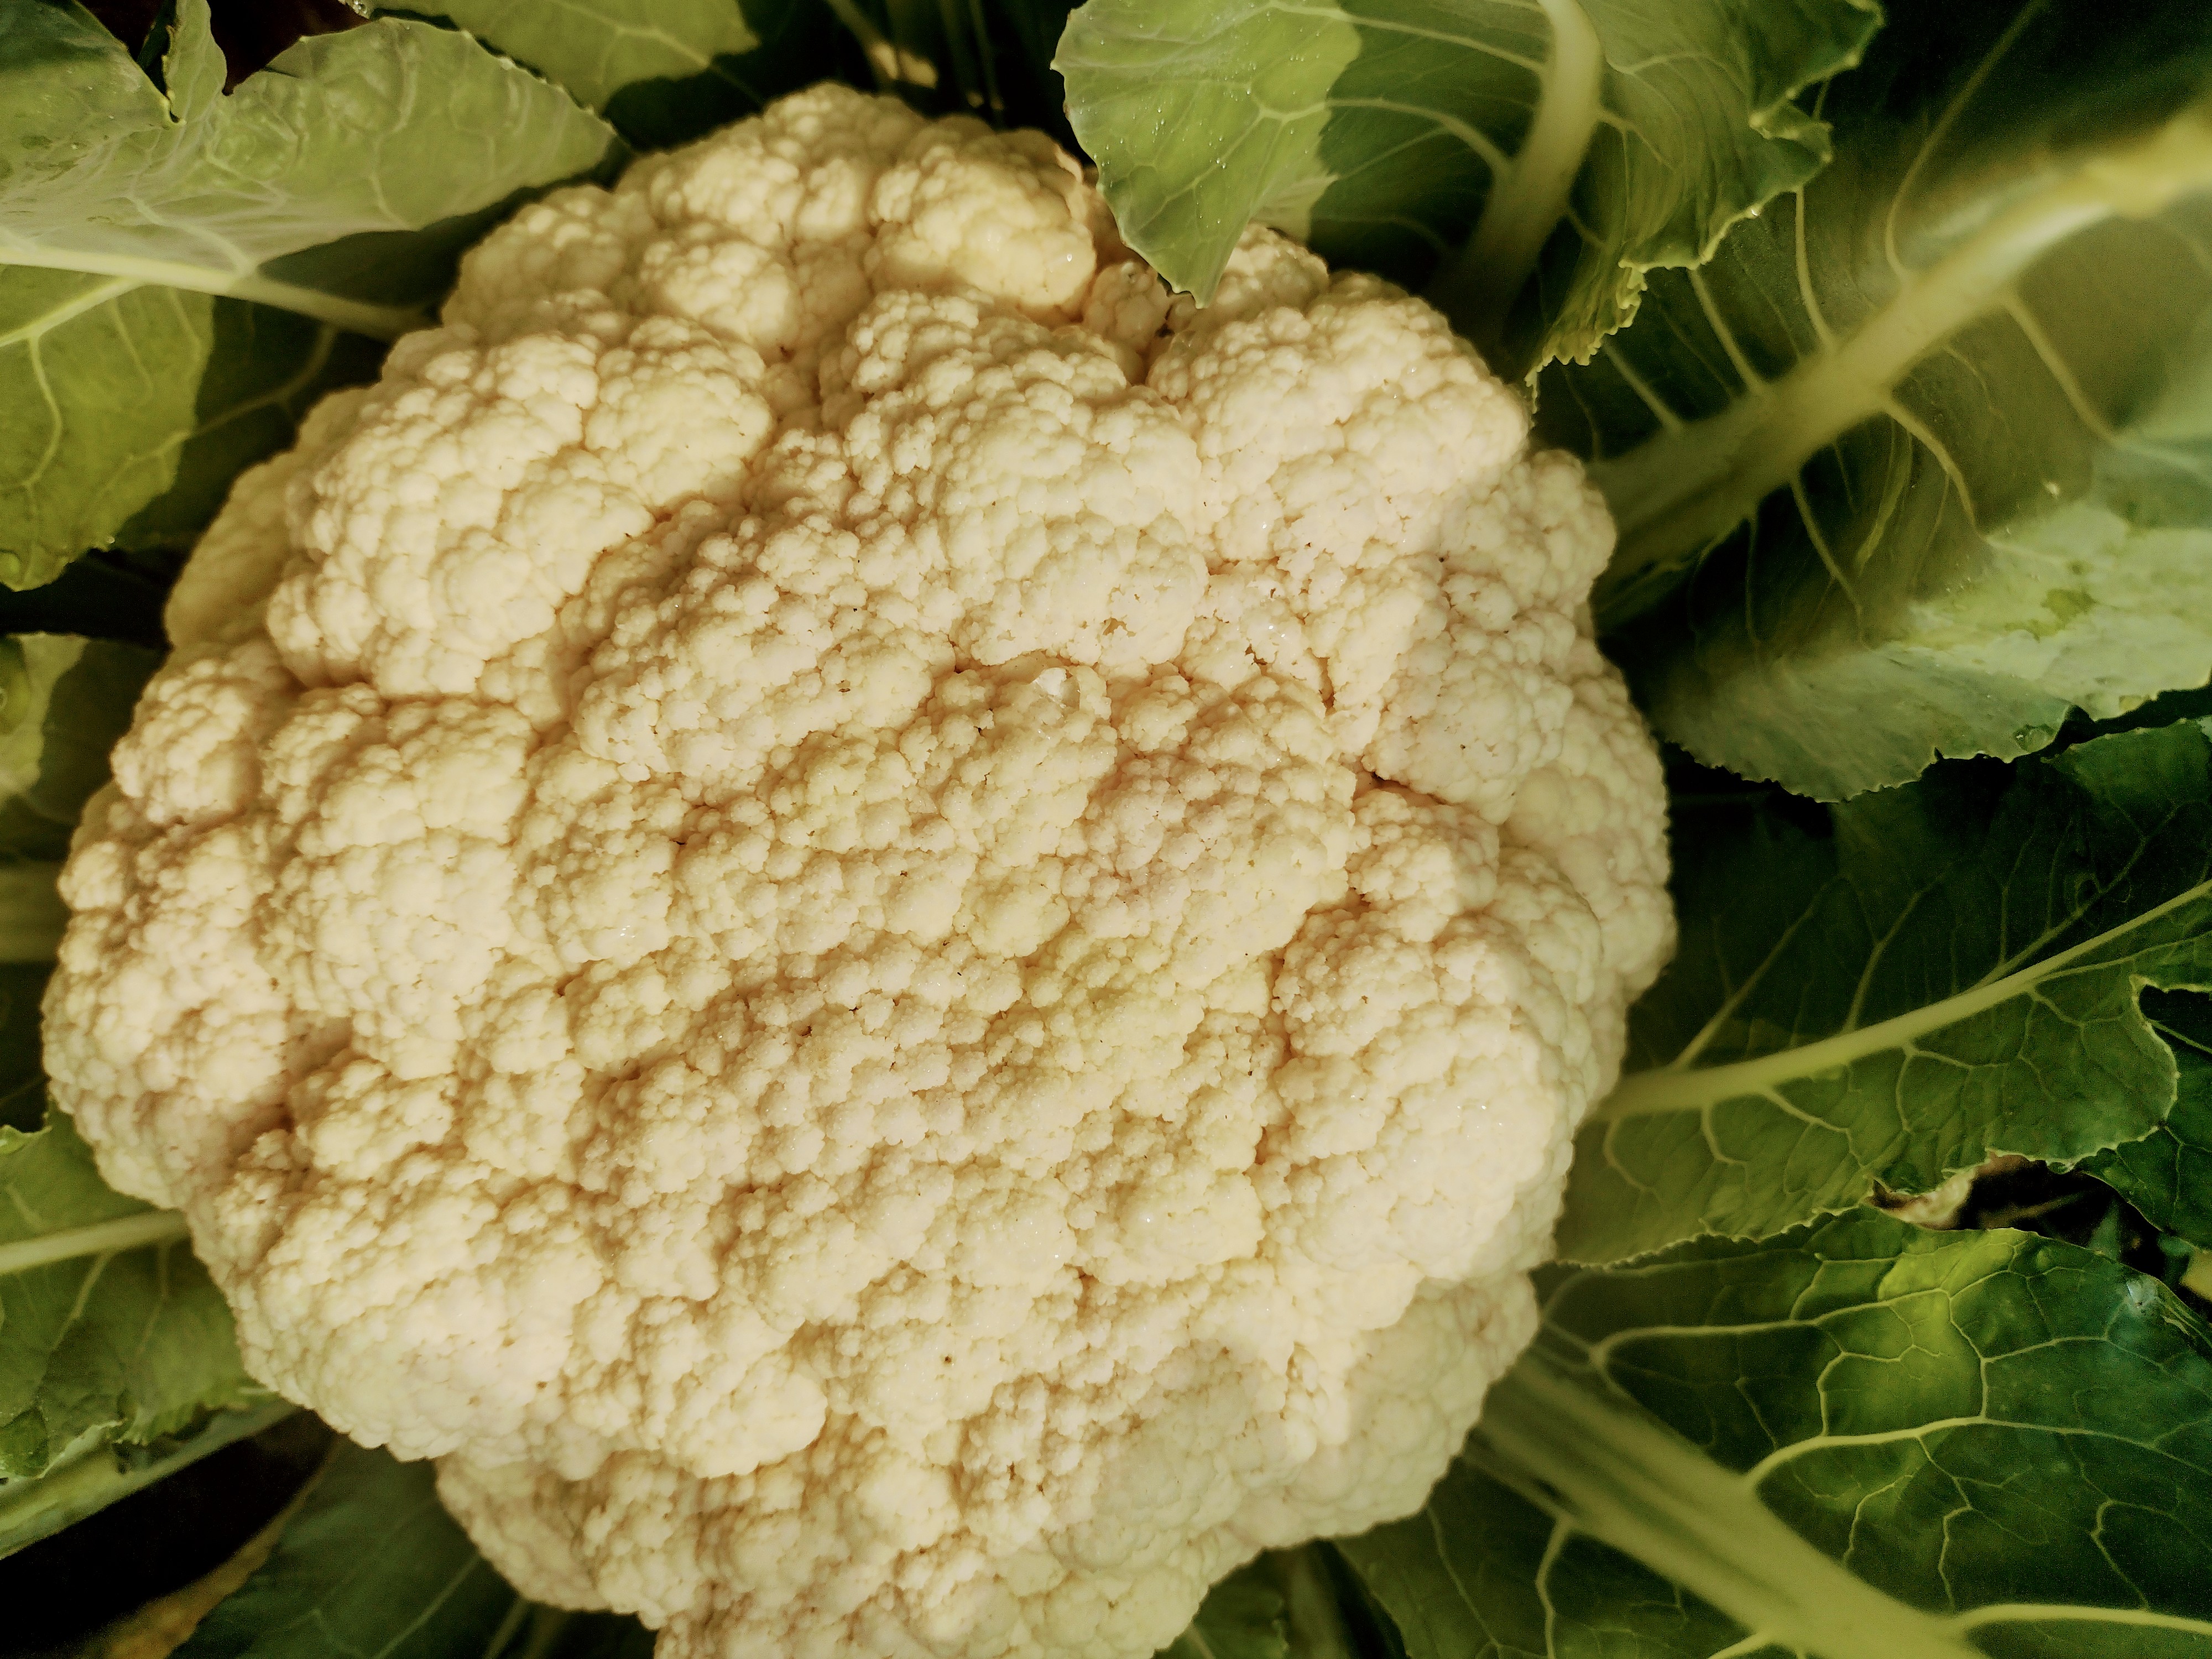
Label: No disease